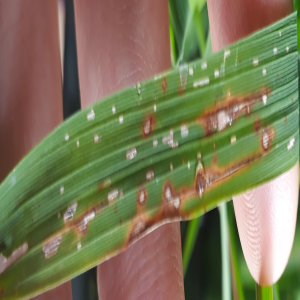
Disease: Blast